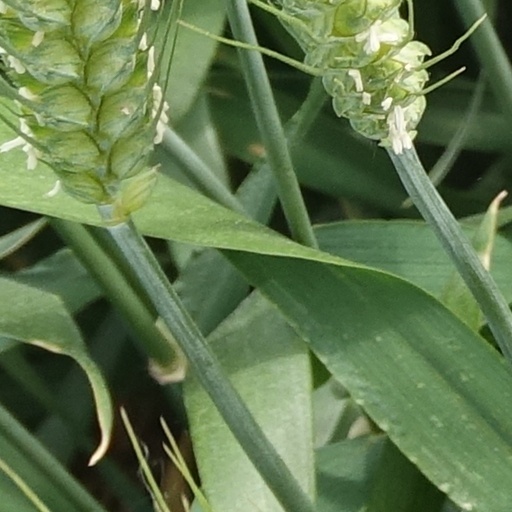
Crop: wheat